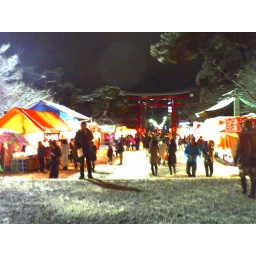
street shop in shrine ground